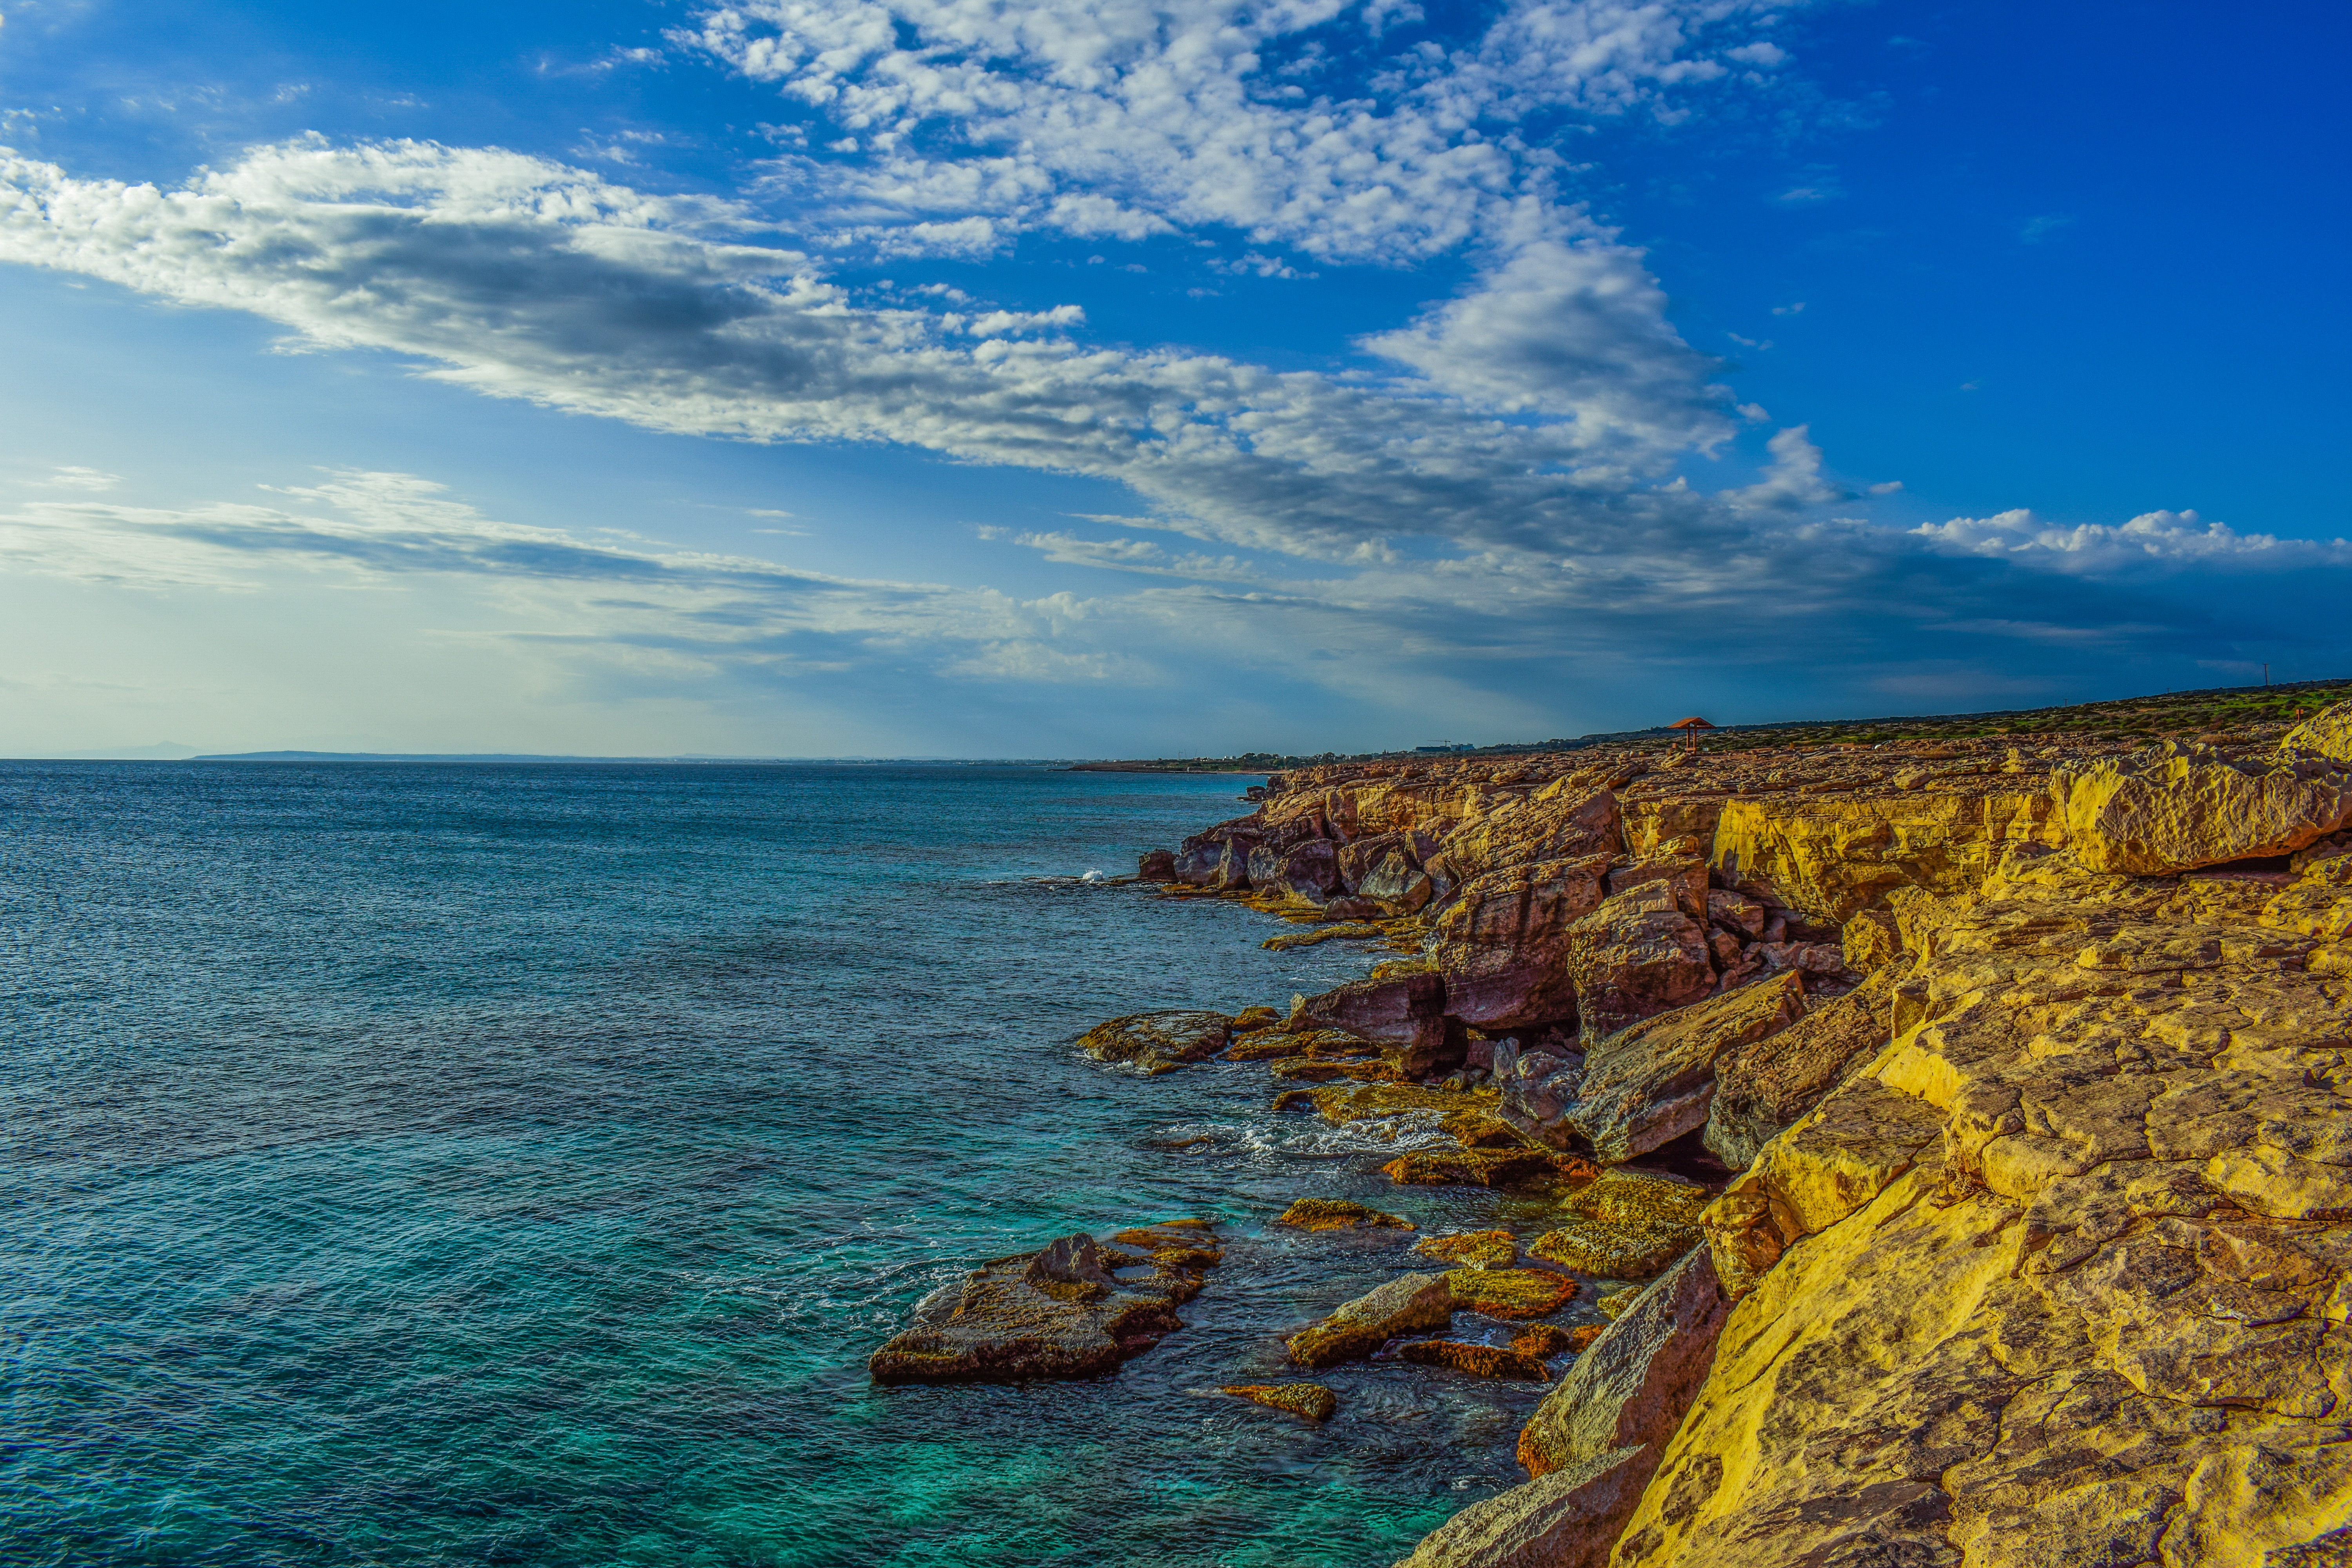
beach, landscape, sea, coast, nature, rock, ocean, horizon, cloud, sky, shore, wave, coastline, cliff, seaside, cove, scenery, bay, colorful, terrain, national park, erosion, body of water, clouds, cavo greko, cyprus, cape, landform, geographical feature